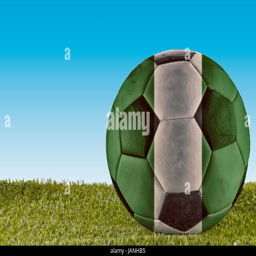
a football over grass decorated with flag